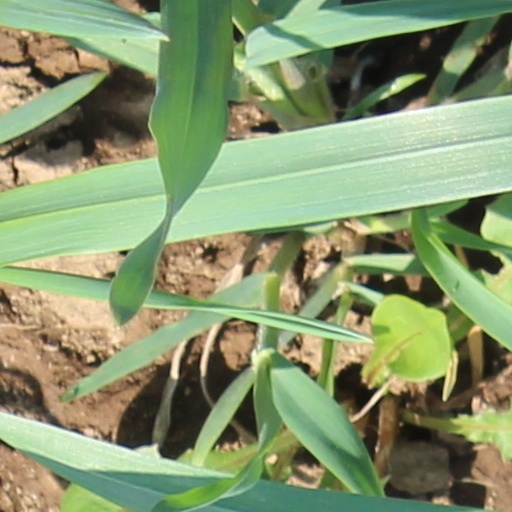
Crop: wheat